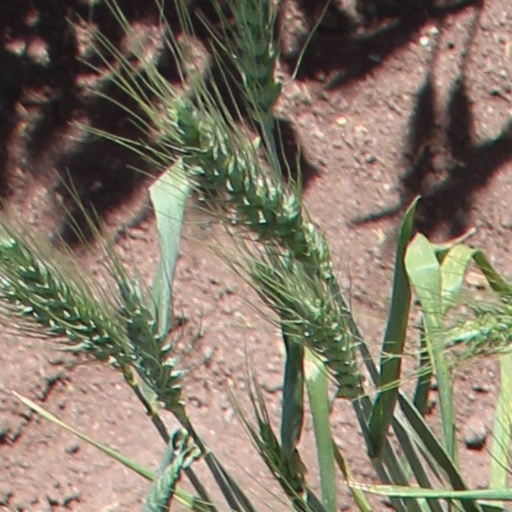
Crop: wheat